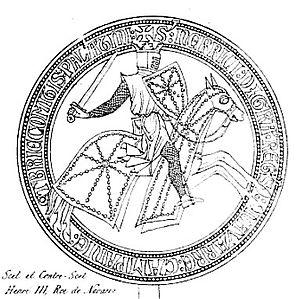
Sceau de Henri pbié dans ""Voyage archéologique et pittoresque dans le département de l'Aube et dans l'ancien diocèse de Troyes"", en 1837 par A-F Arnaud."
Cet article donne la liste des héritiers successifs du trône de Navarre depuis l'avènement de García V en 1134 jusqu'à l'abdication de Charles IV en 1830 pour la Basse-Navarre et la dissolution du titre d'Isabelle Iʳᵉ en 1833 pour la Haute-Navarre. Contrairement à d'autres monarchies, les règles de succession n'ont pas inclus la loi salique, mais la primogéniture cognatique avec préférence masculine. Les héritiers mâles ont porté le titre de prince de Viane, créé en 1423 sur décision du roi Charles III en faveur du premier descendant mâle du monarque.
Henri Iᵉʳ de Navarre, dit « le Gros », est roi de Navarre de 1270 à 1274. Il est comte de Champagne à la même période. Il succède à son frère le roi Thibaud II, également comte de Champagne sous le nom de Thibaut V de Champagne.
Après la mort de la Grande Mademoiselle, le domaine fut mit en fermage. Le 15 avril 1564; le roi Charles IX rappelait que le roi son frère avait réuni à la couronne le domaine de Bar. Les seigneurs avait donc la jouissance par autorisation royale et devaient tous les cinq années à la Cour des comptes de Dijon, faire examiner les revenus du domaine.